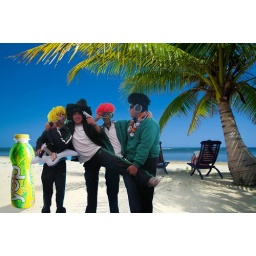
Relaxing under a palm tree on remote beach